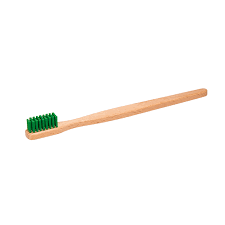
Waste category: trash